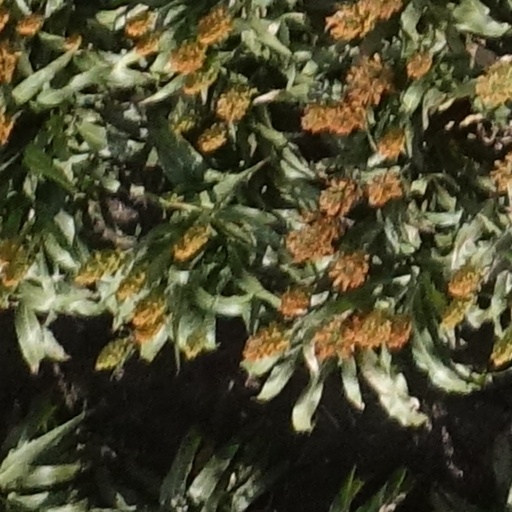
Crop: sorghum